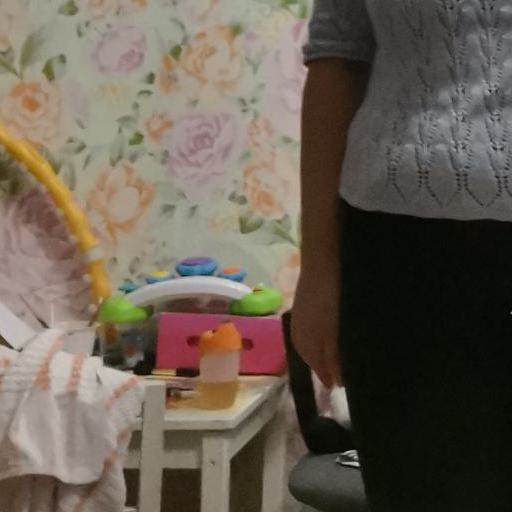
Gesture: no_gesture